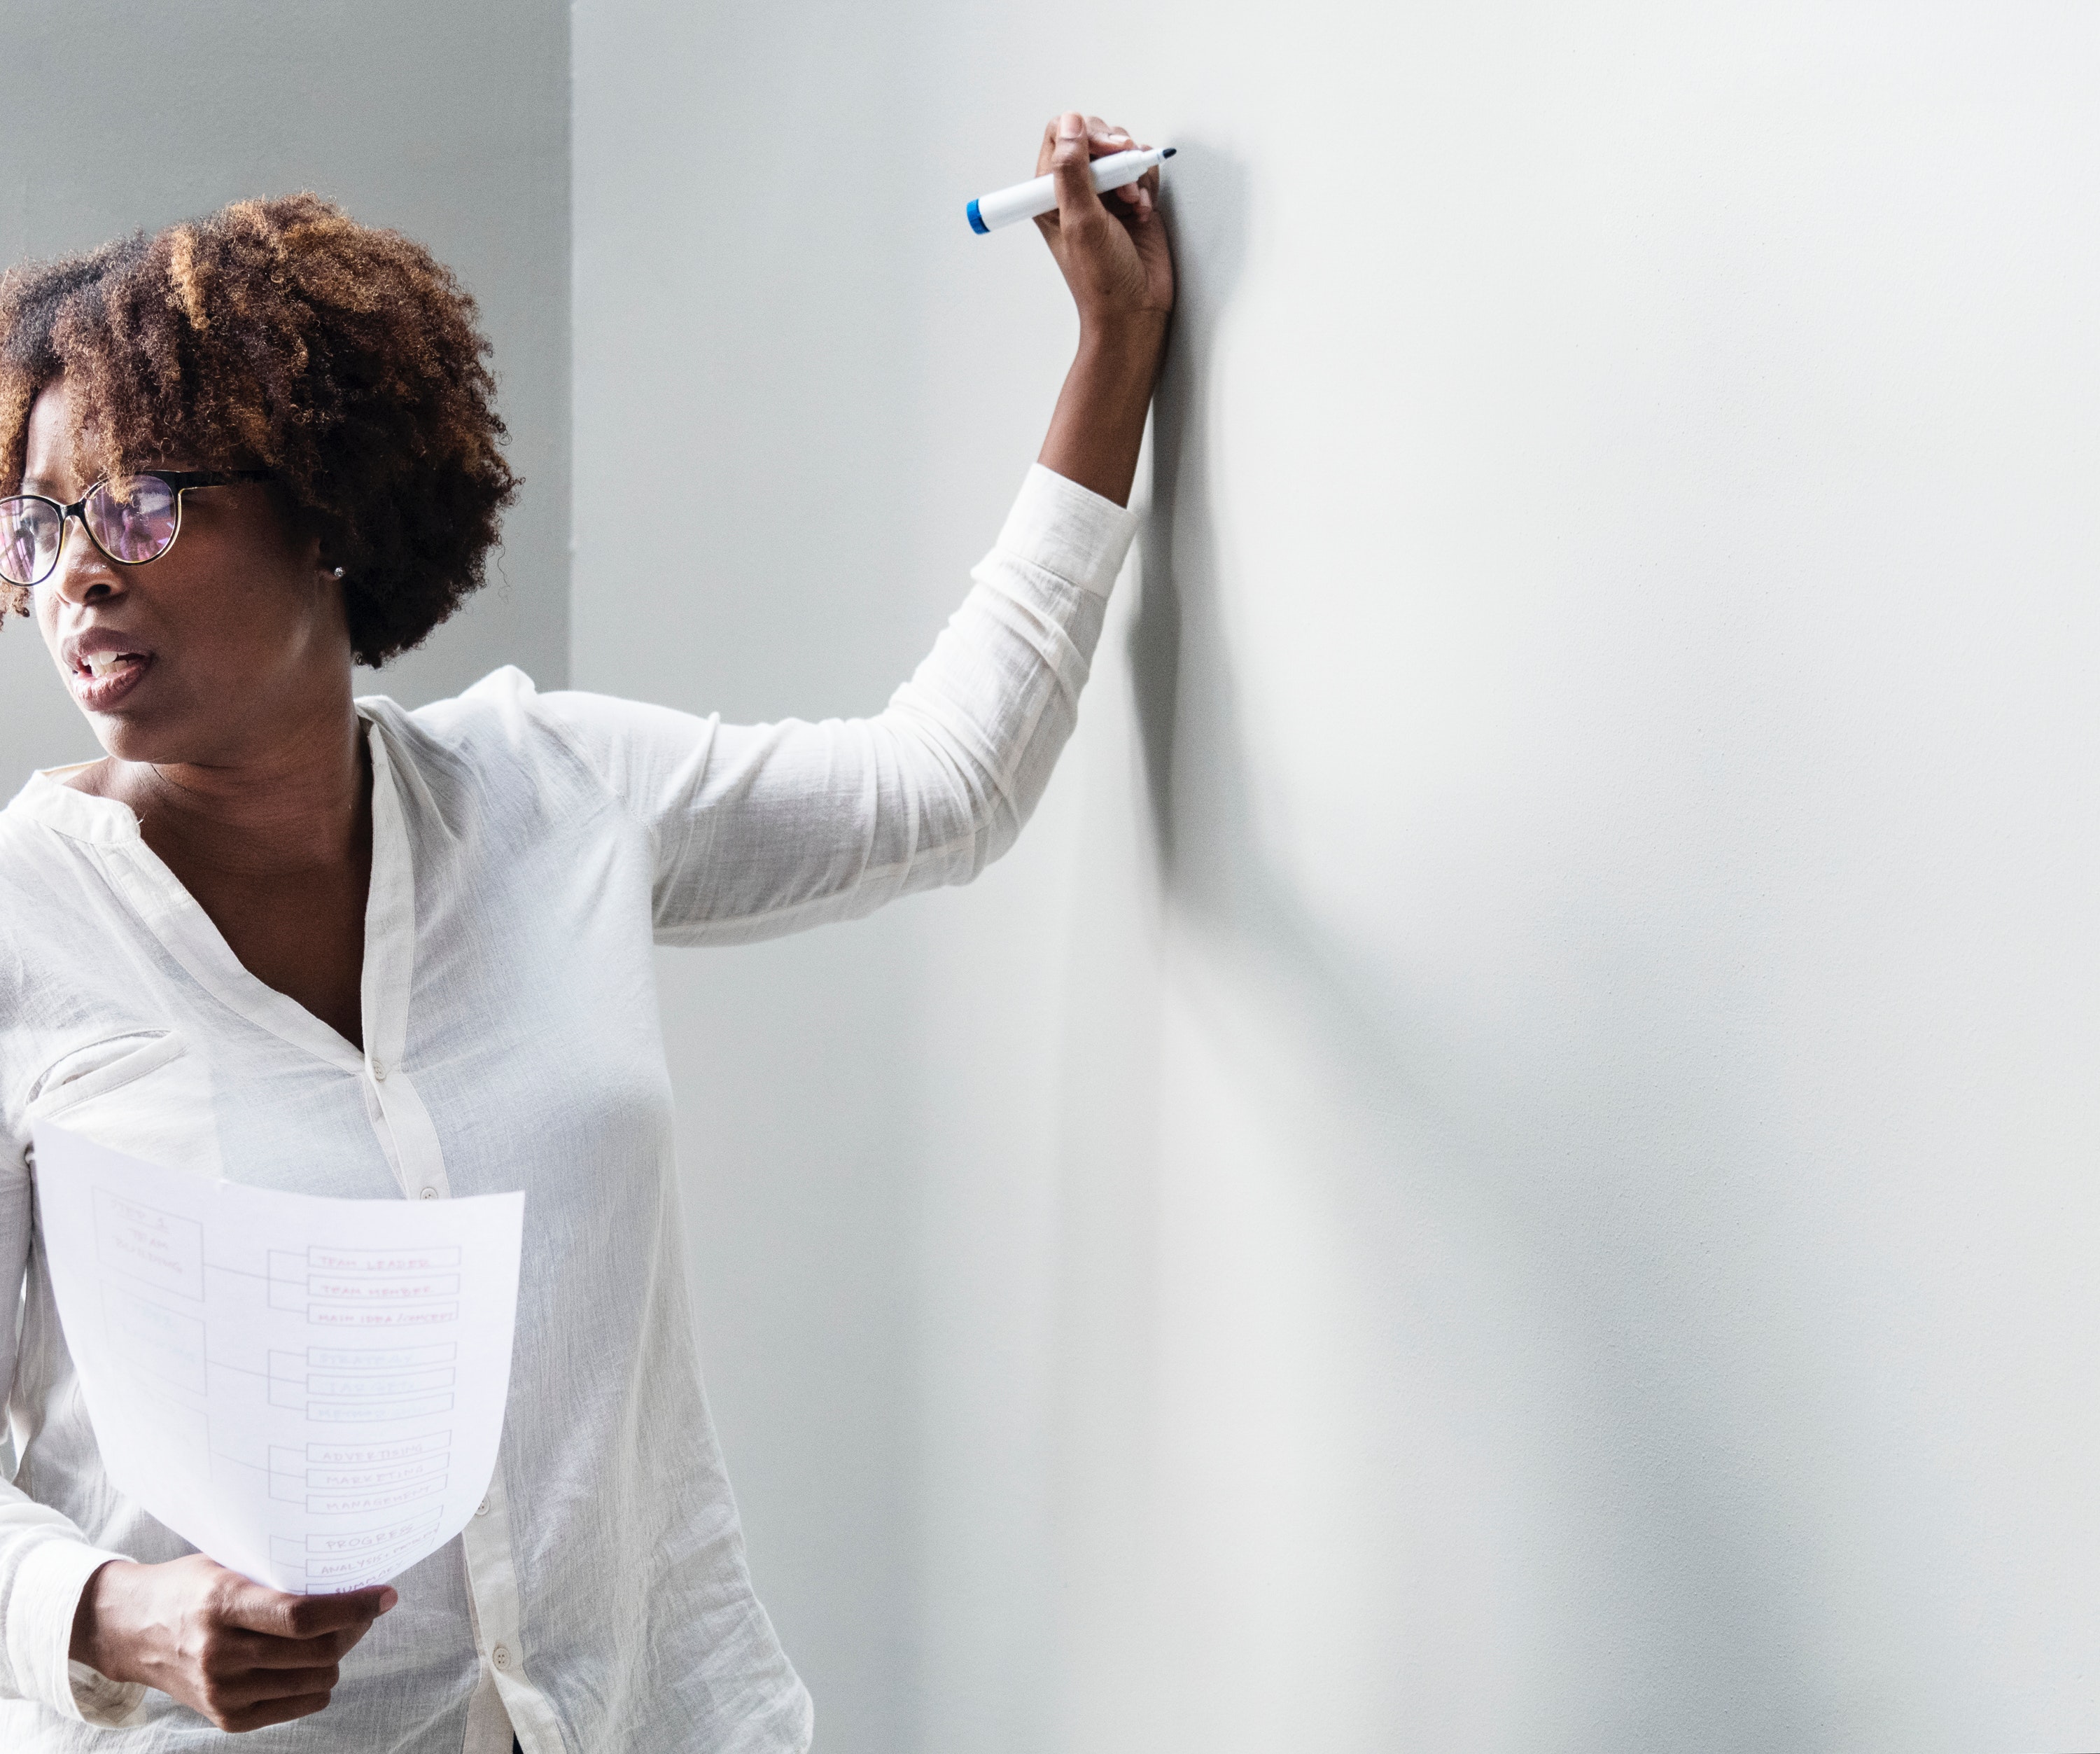
shoulder, product, neck